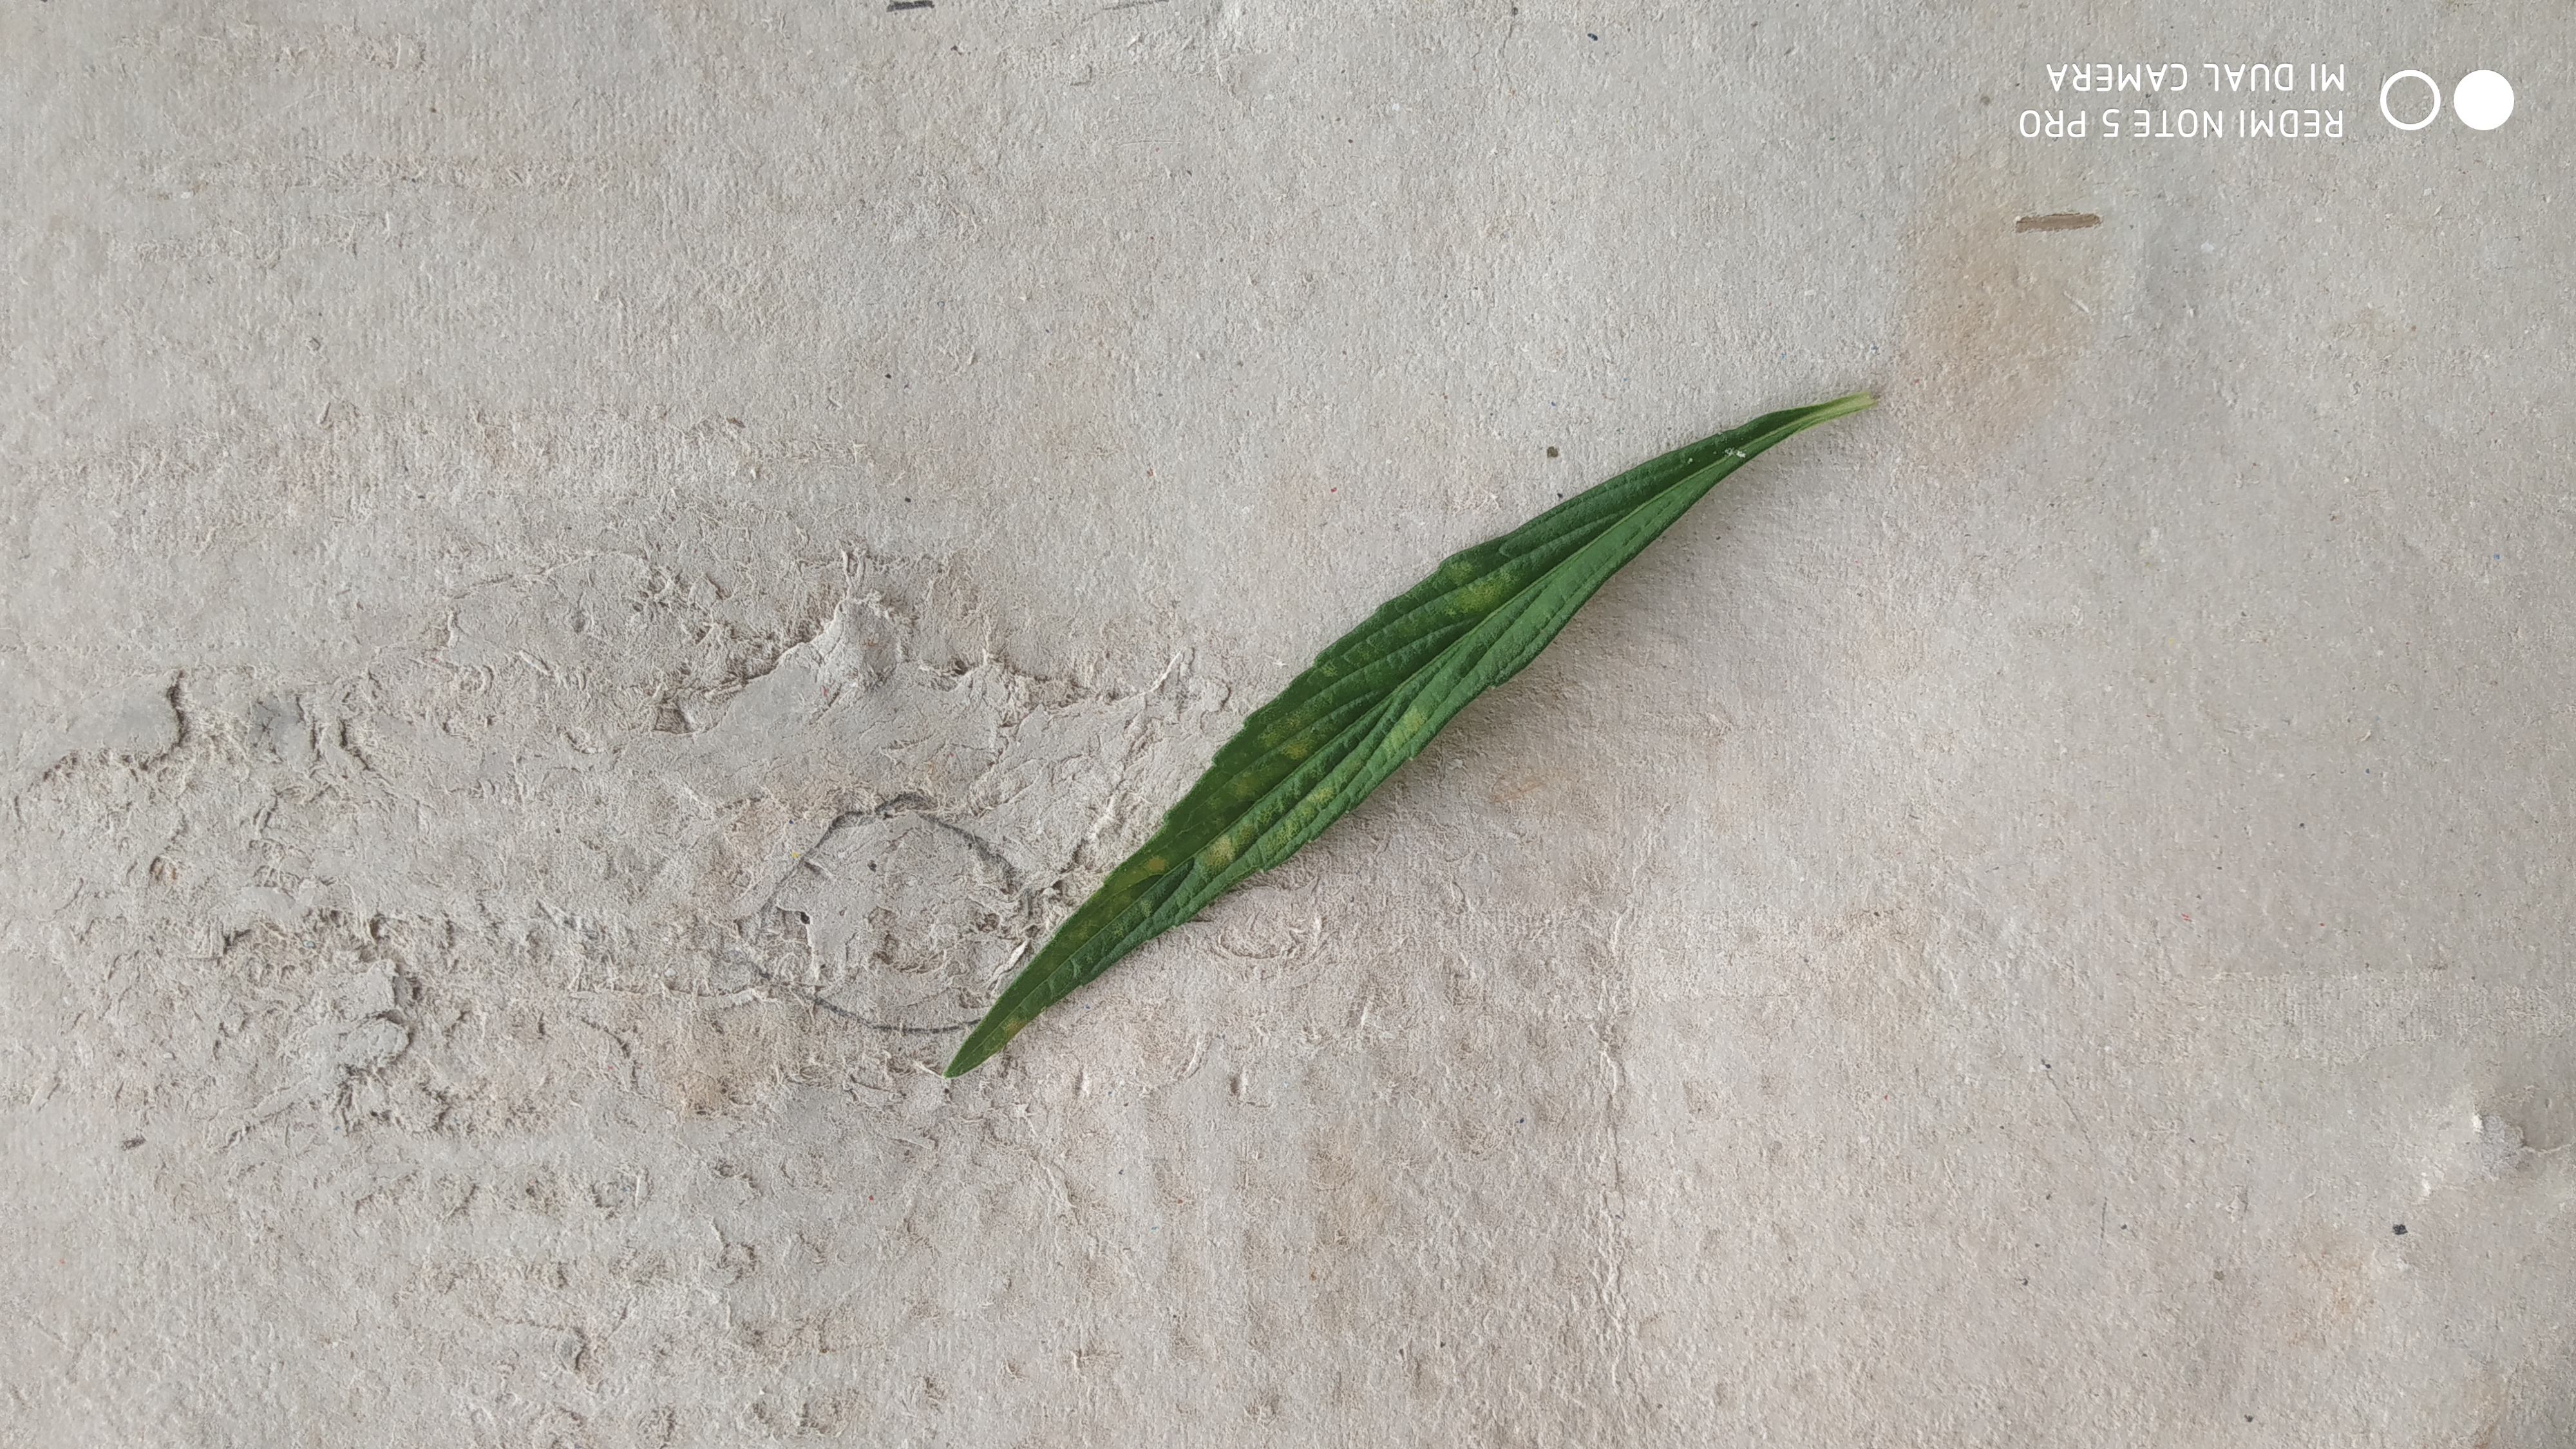
Plant: Thumbe